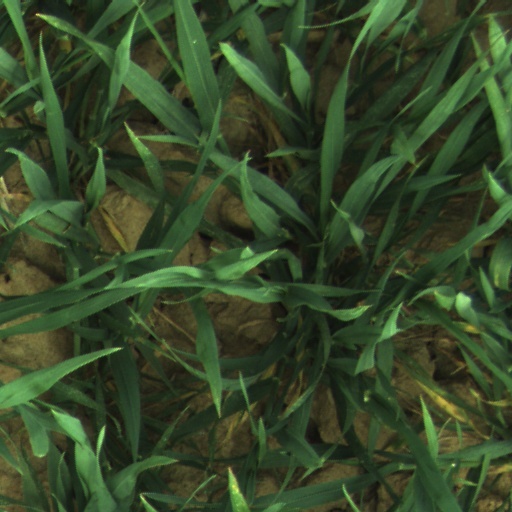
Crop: wheat